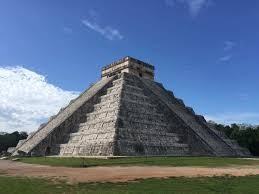
Landmark: Chichen Itza